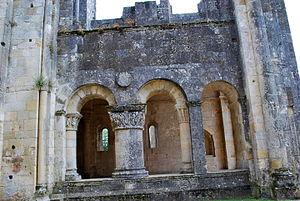
Triple arcade sud de l'Abbaye de la Sauve-Majeure
L'abbaye de la Sauve-Majeure est un ancien monastère de l'ordre de Saint-Benoît situé sur le territoire de la commune de La Sauve, dans le département de la Gironde en Aquitaine.